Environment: real
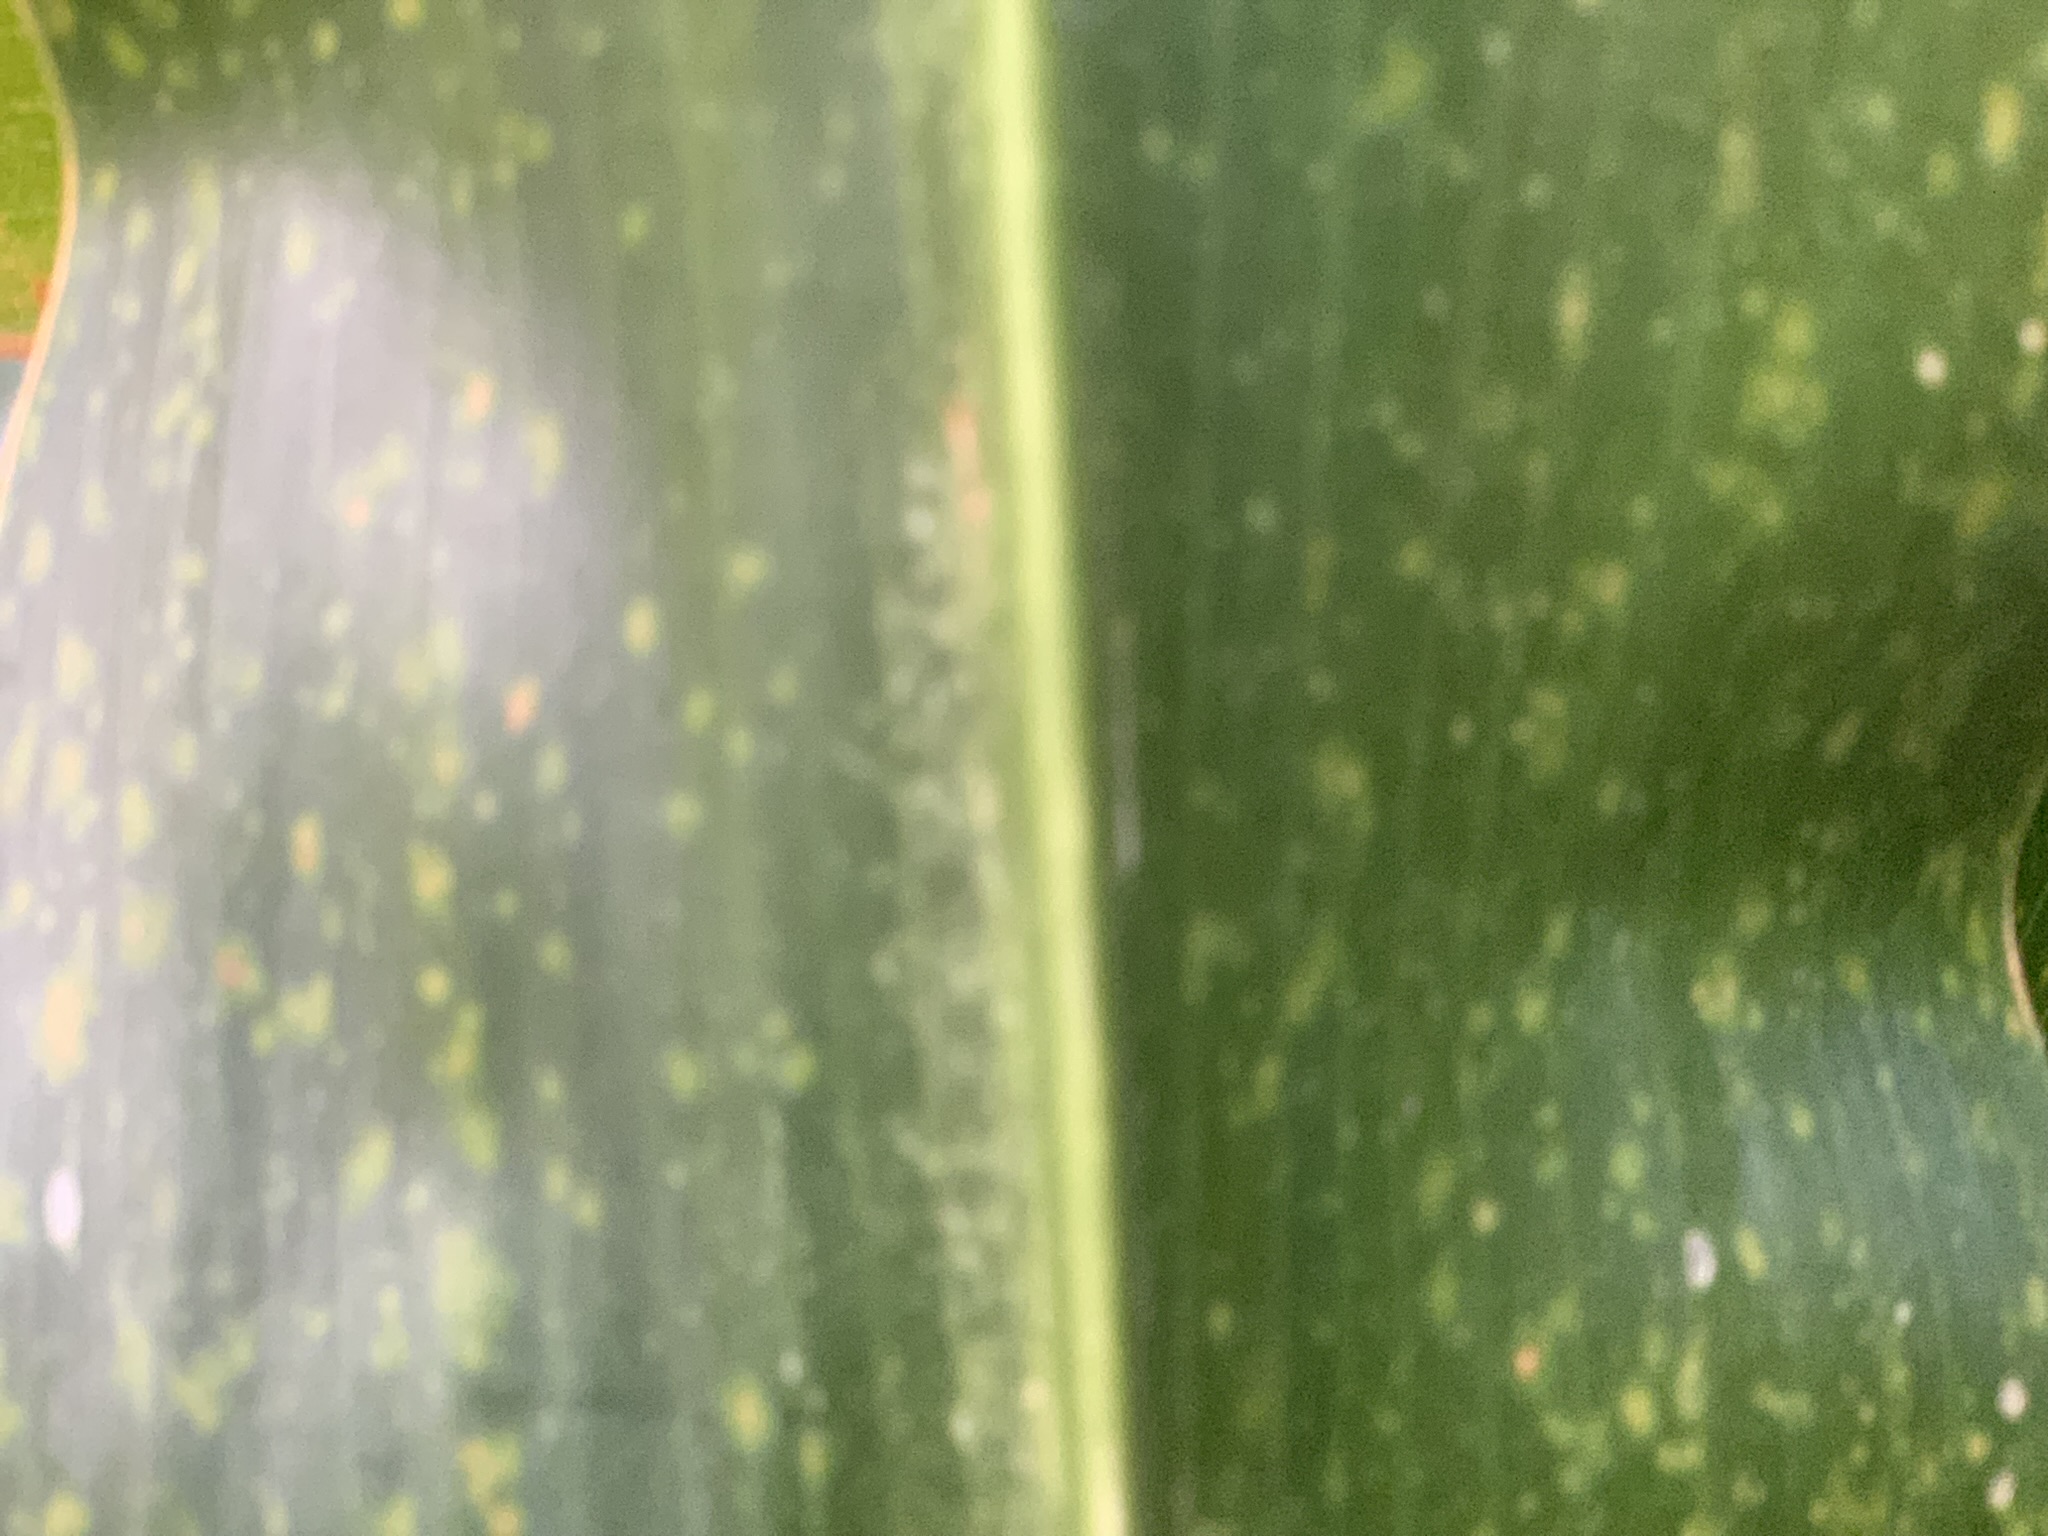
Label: lethal_necrosis